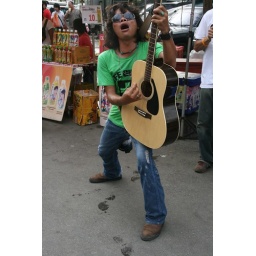
This guy was performing with his buddies at the weekend market in Bangkok. rock on, dude!